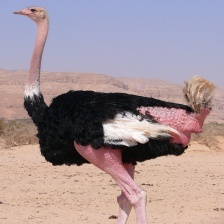
Species: OSTRICH
Scientific name: STRUTHIO CAMELUS